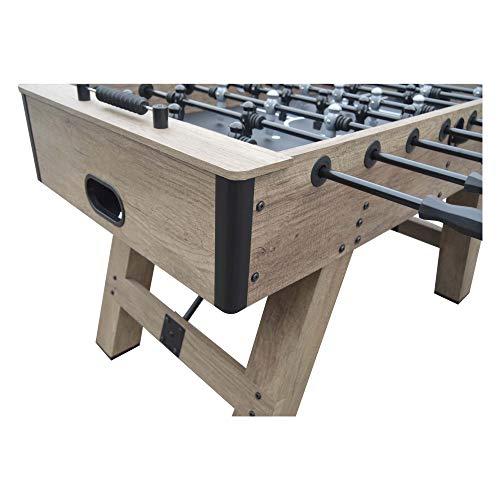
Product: Hathaway Braxton 55-in Foosball Table
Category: Sports & Outdoors | Sports & Fitness | Leisure Sports & Game Room | Arcade & Table Games | Foosball | Foosball Tables
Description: Table dimensions: 55-in L x 28.75-In W x 34.5-In H.
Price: $425.55
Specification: ProductDimensions:55x28.8x34.5inches|ItemWeight:101.2pounds|ShippingWeight:112pounds(Viewshippingratesandpolicies)|ASIN:B0815KZWS9|Itemmodelnumber:BG50350|Manufacturerrecommendedage:10months-8years